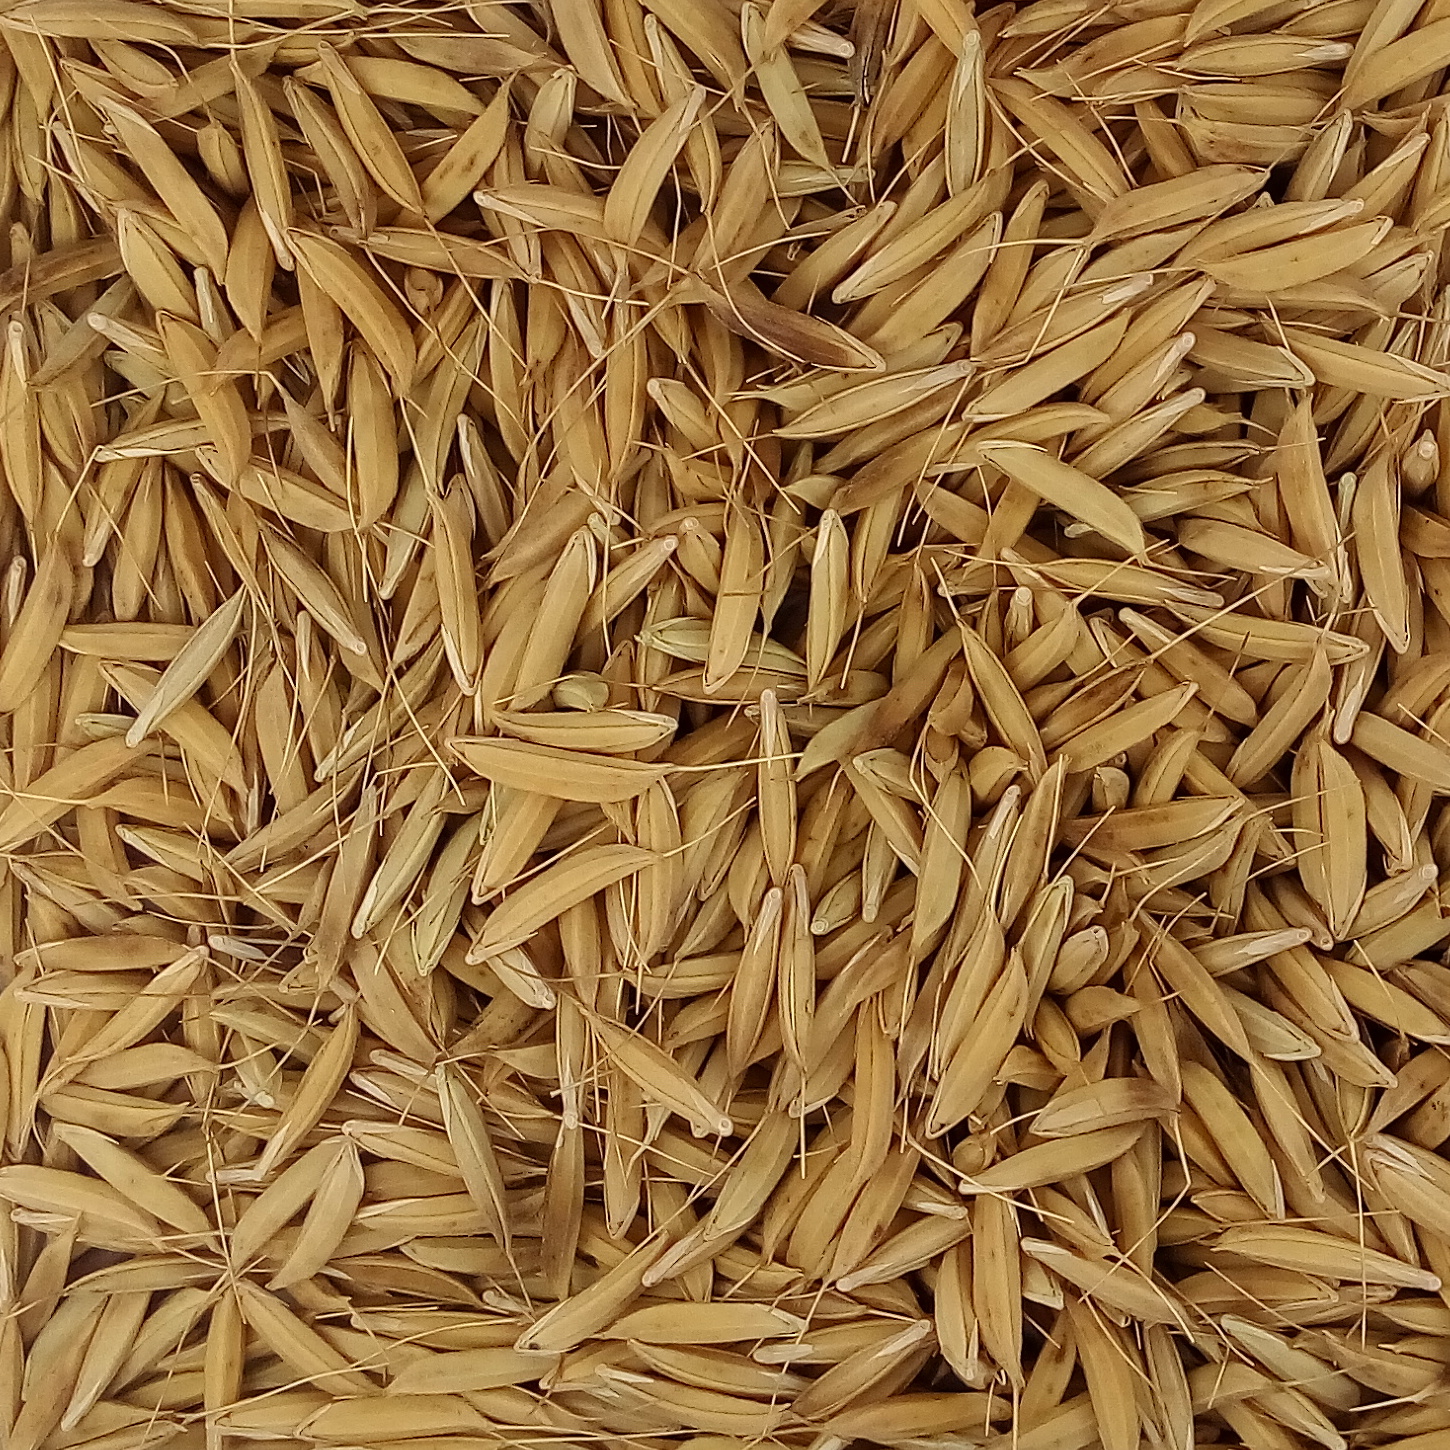
Rice seed variety: CSR_30